Tadpole

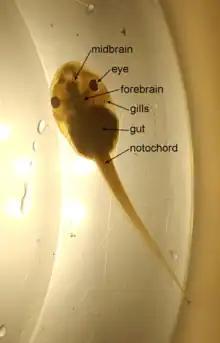
Anatomy of a wood frog tadpole (Lithobates sylvaticus)

As a frog tadpole matures it gradually develops its limbs, with the back legs growing first and the front legs second. The tail is absorbed into the body using apoptosis. Lungs develop around the time as the legs start growing, and tadpoles at this stage will often swim to the surface and gulp air. During the final stages of metamorphosis, the tadpole's mouth changes from a small, enclosed mouth at the front of the head to a large mouth the same width as the head. The intestines shorten as they transition from a herbivorous diet to the carnivorous diet of adult frogs.